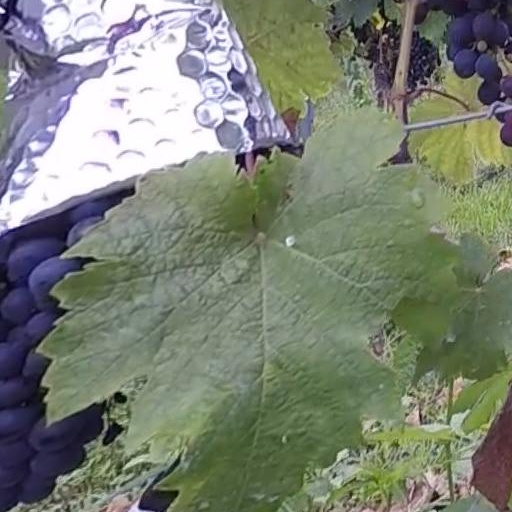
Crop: grape